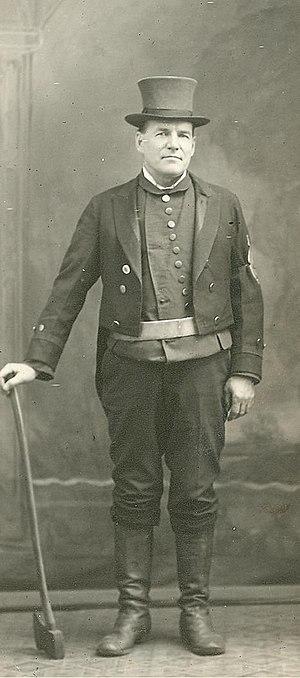
Pompier dans les années 1820. - [19-]. - 1 photographie. VM6,S10,D1004.1
Le Service de sécurité incendie de Montréal est l'unique corps de sapeurs-pompiers professionnels de l'agglomération de Montréal. Le SIM, qui compte 67 casernes, est le deuxième plus grand service des incendies au Canada et le 7ᵉ en Amérique du Nord. Il offre le service de premiers répondants. Le numéro d'appel d'urgence est le 911. Il compte 2 855 employés, dont environ 2 430 pompiers. Il a fêté en 2013 son 150ᵉ anniversaire.